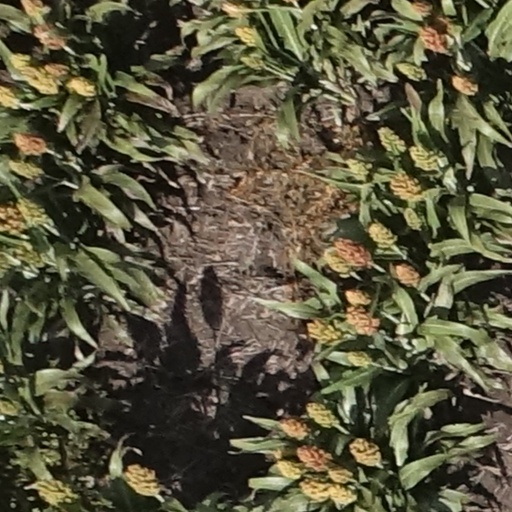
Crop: sorghum